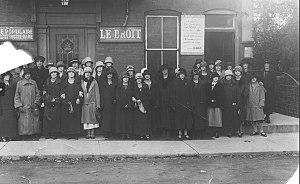
Un groupe d'allumettières en grève devant les bureaux du Droit
Le boulevard des Allumettières est une importante artère de 13,7 km située à Gatineau, Québec, Canada.